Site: brandenburg
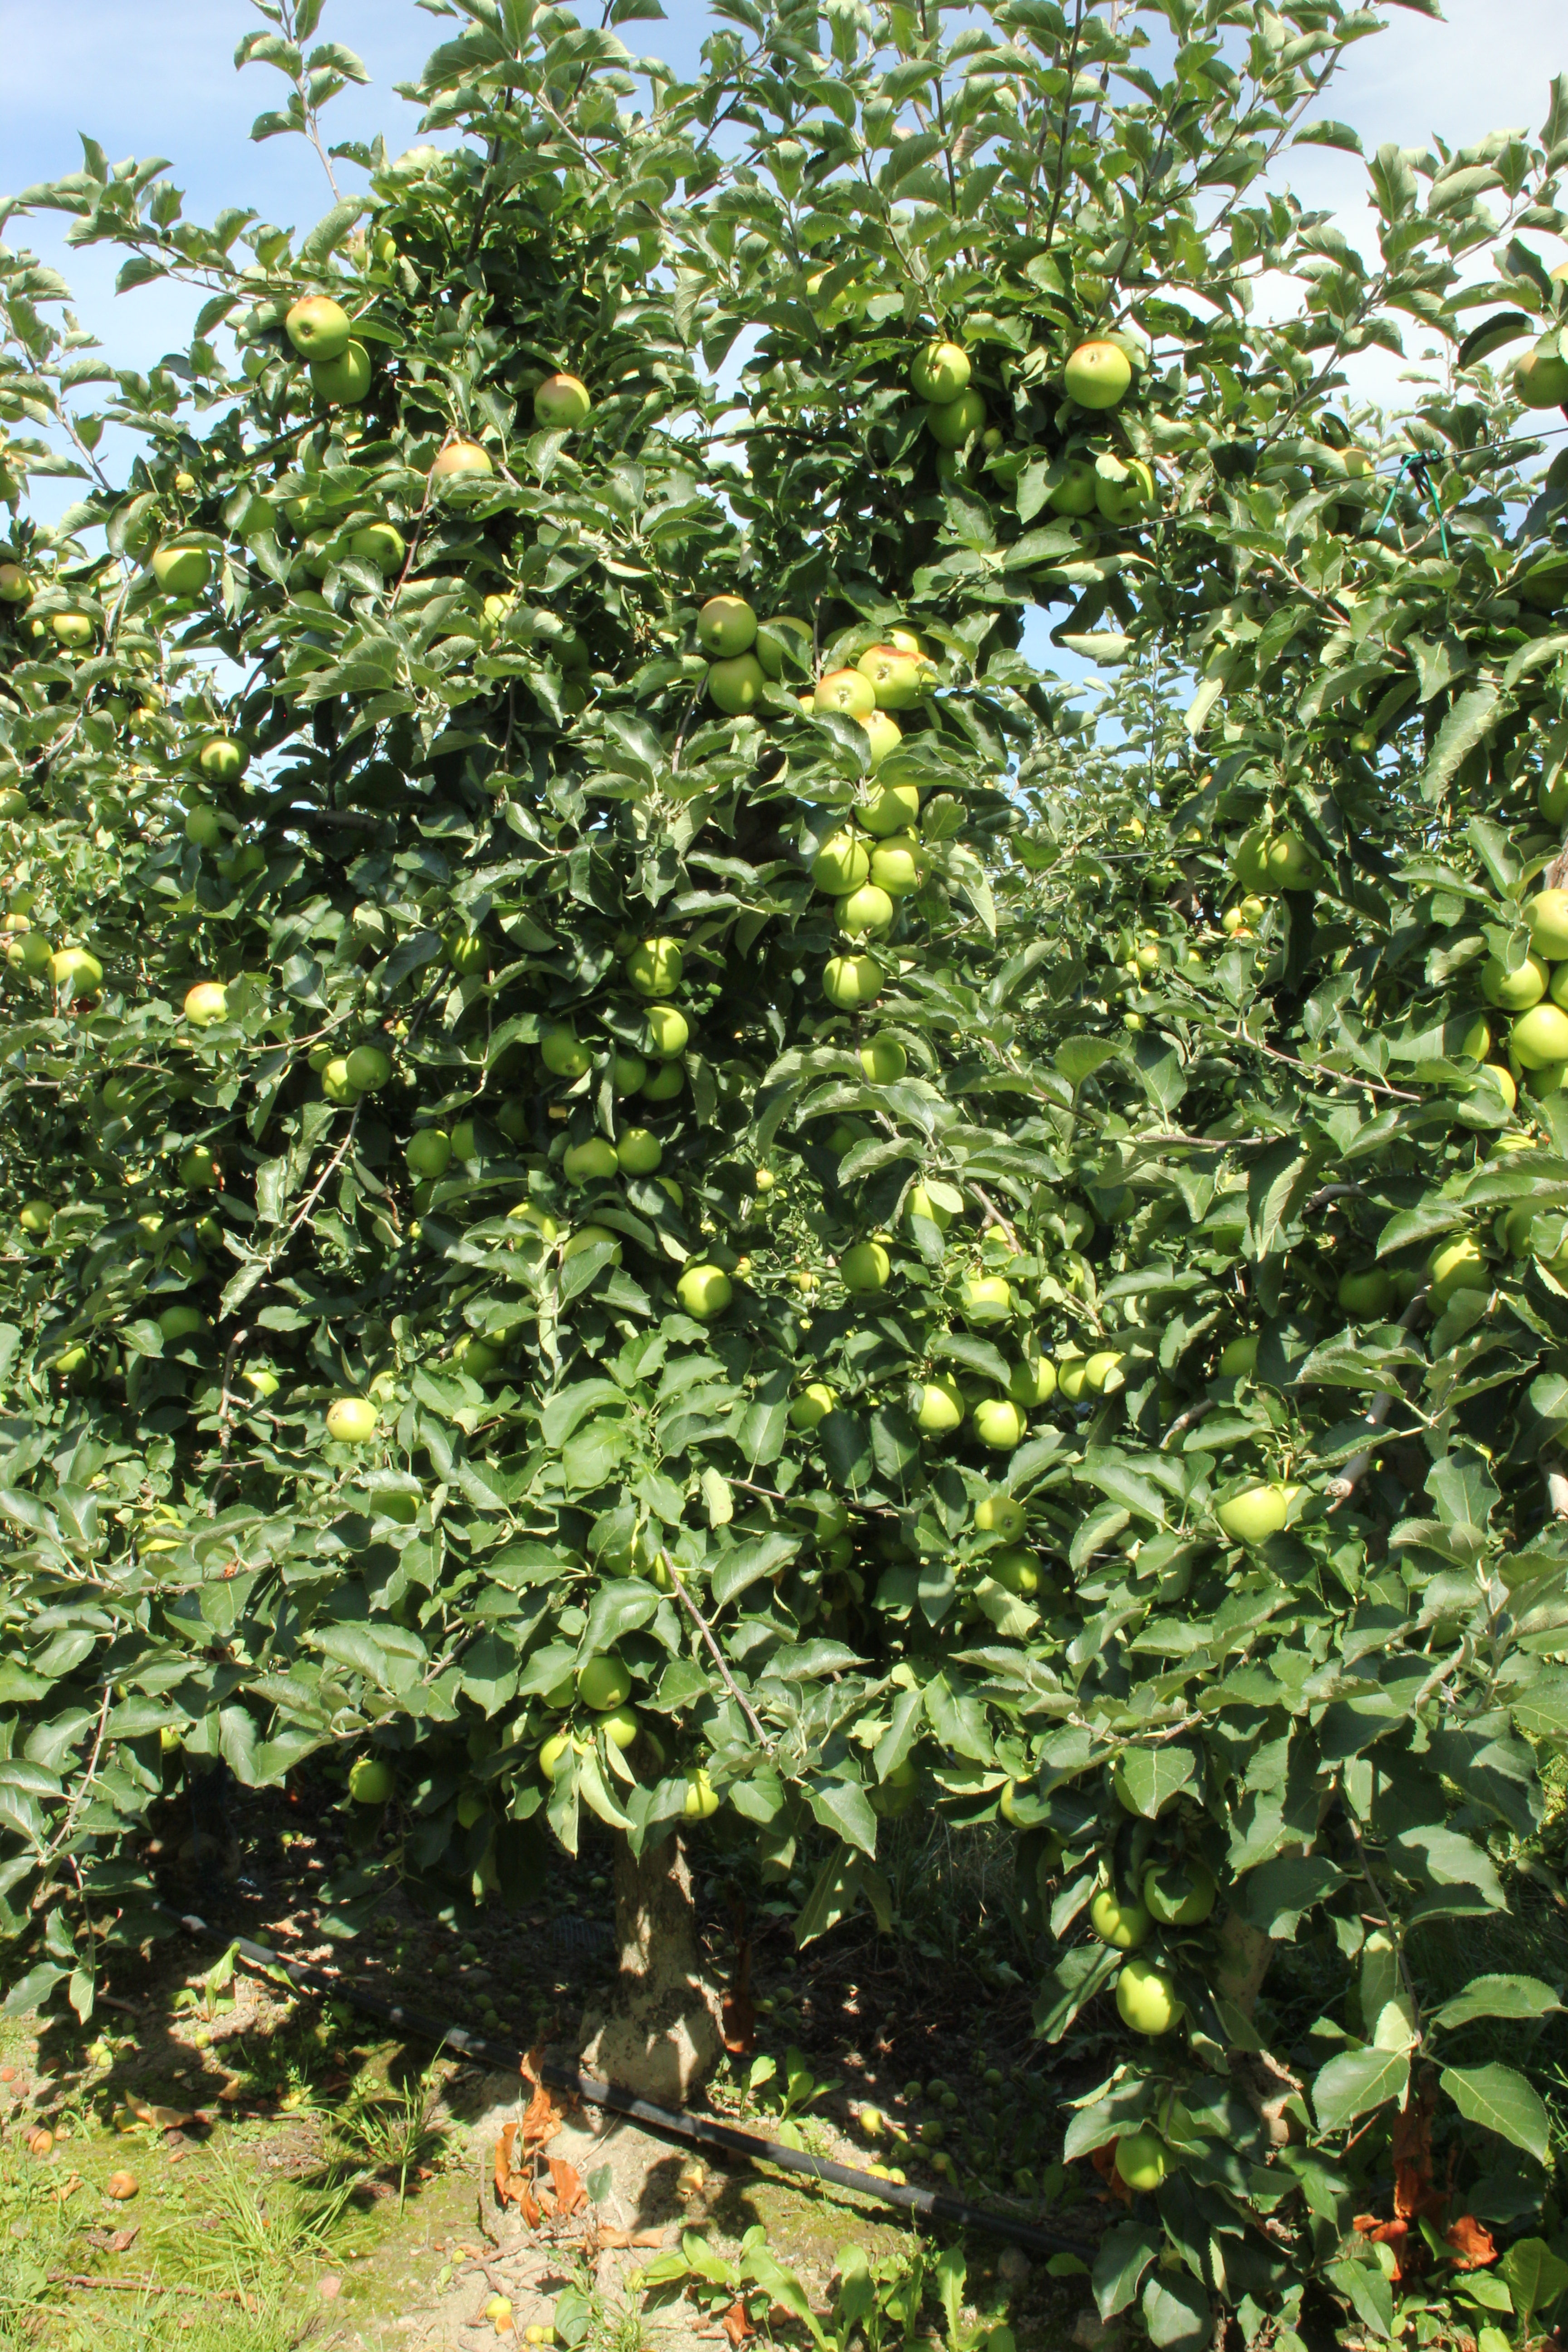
Growth stage (BBCH 77): Development of fruit